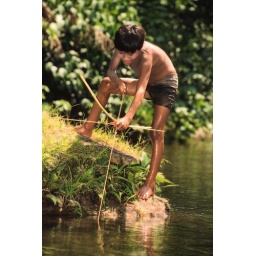
Boy uses his bow and arrow to catch fish in the river near the village of Abruwa-teri